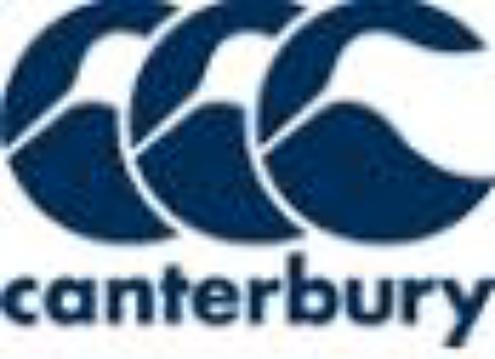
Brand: Canterbury
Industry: Clothes